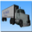
Label: truck